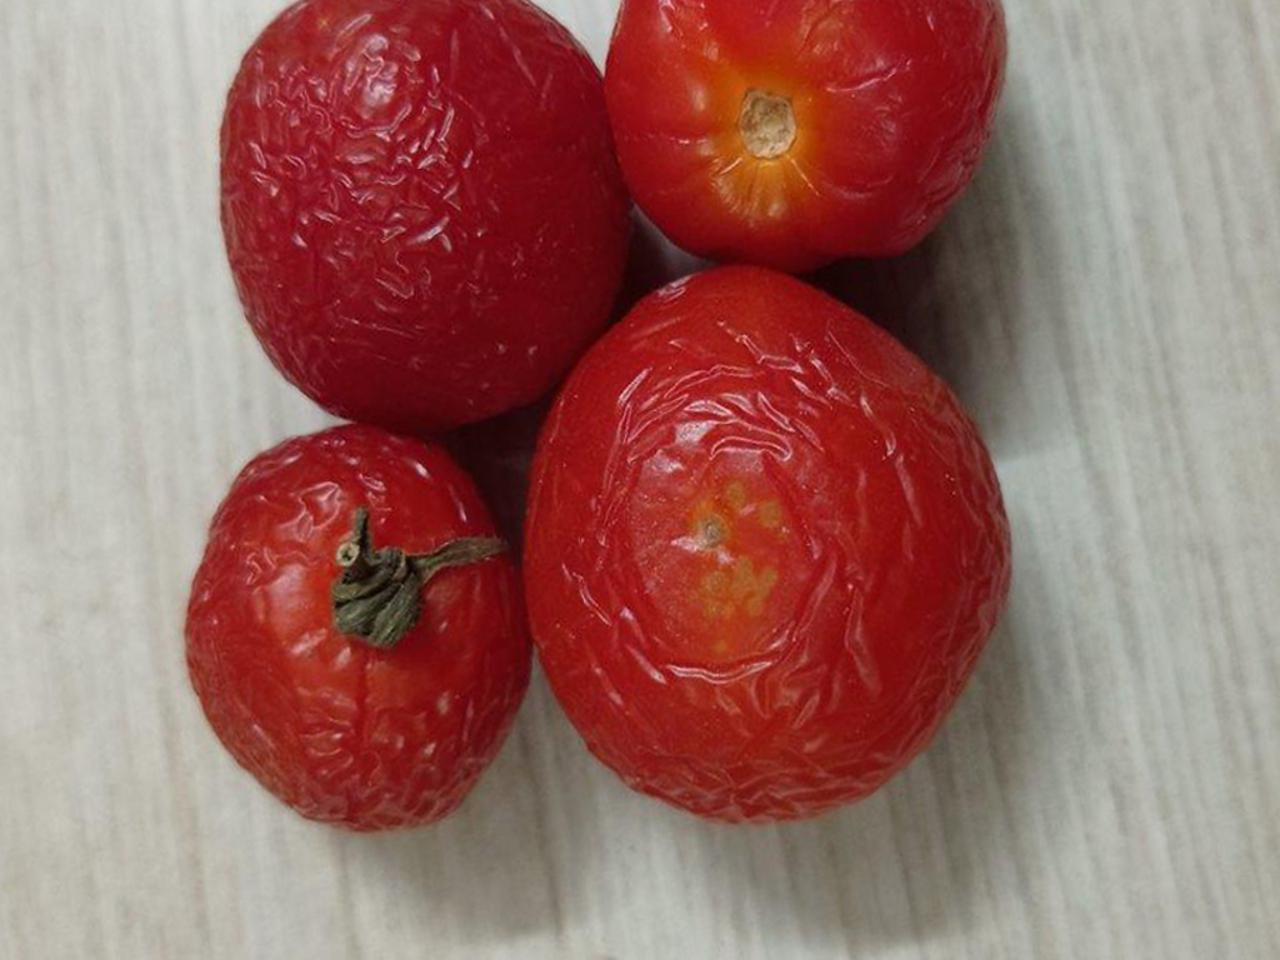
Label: Rotten